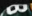
Number: 8